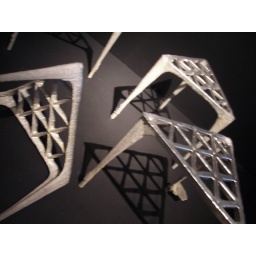
tables made in the sand